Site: brandenburg
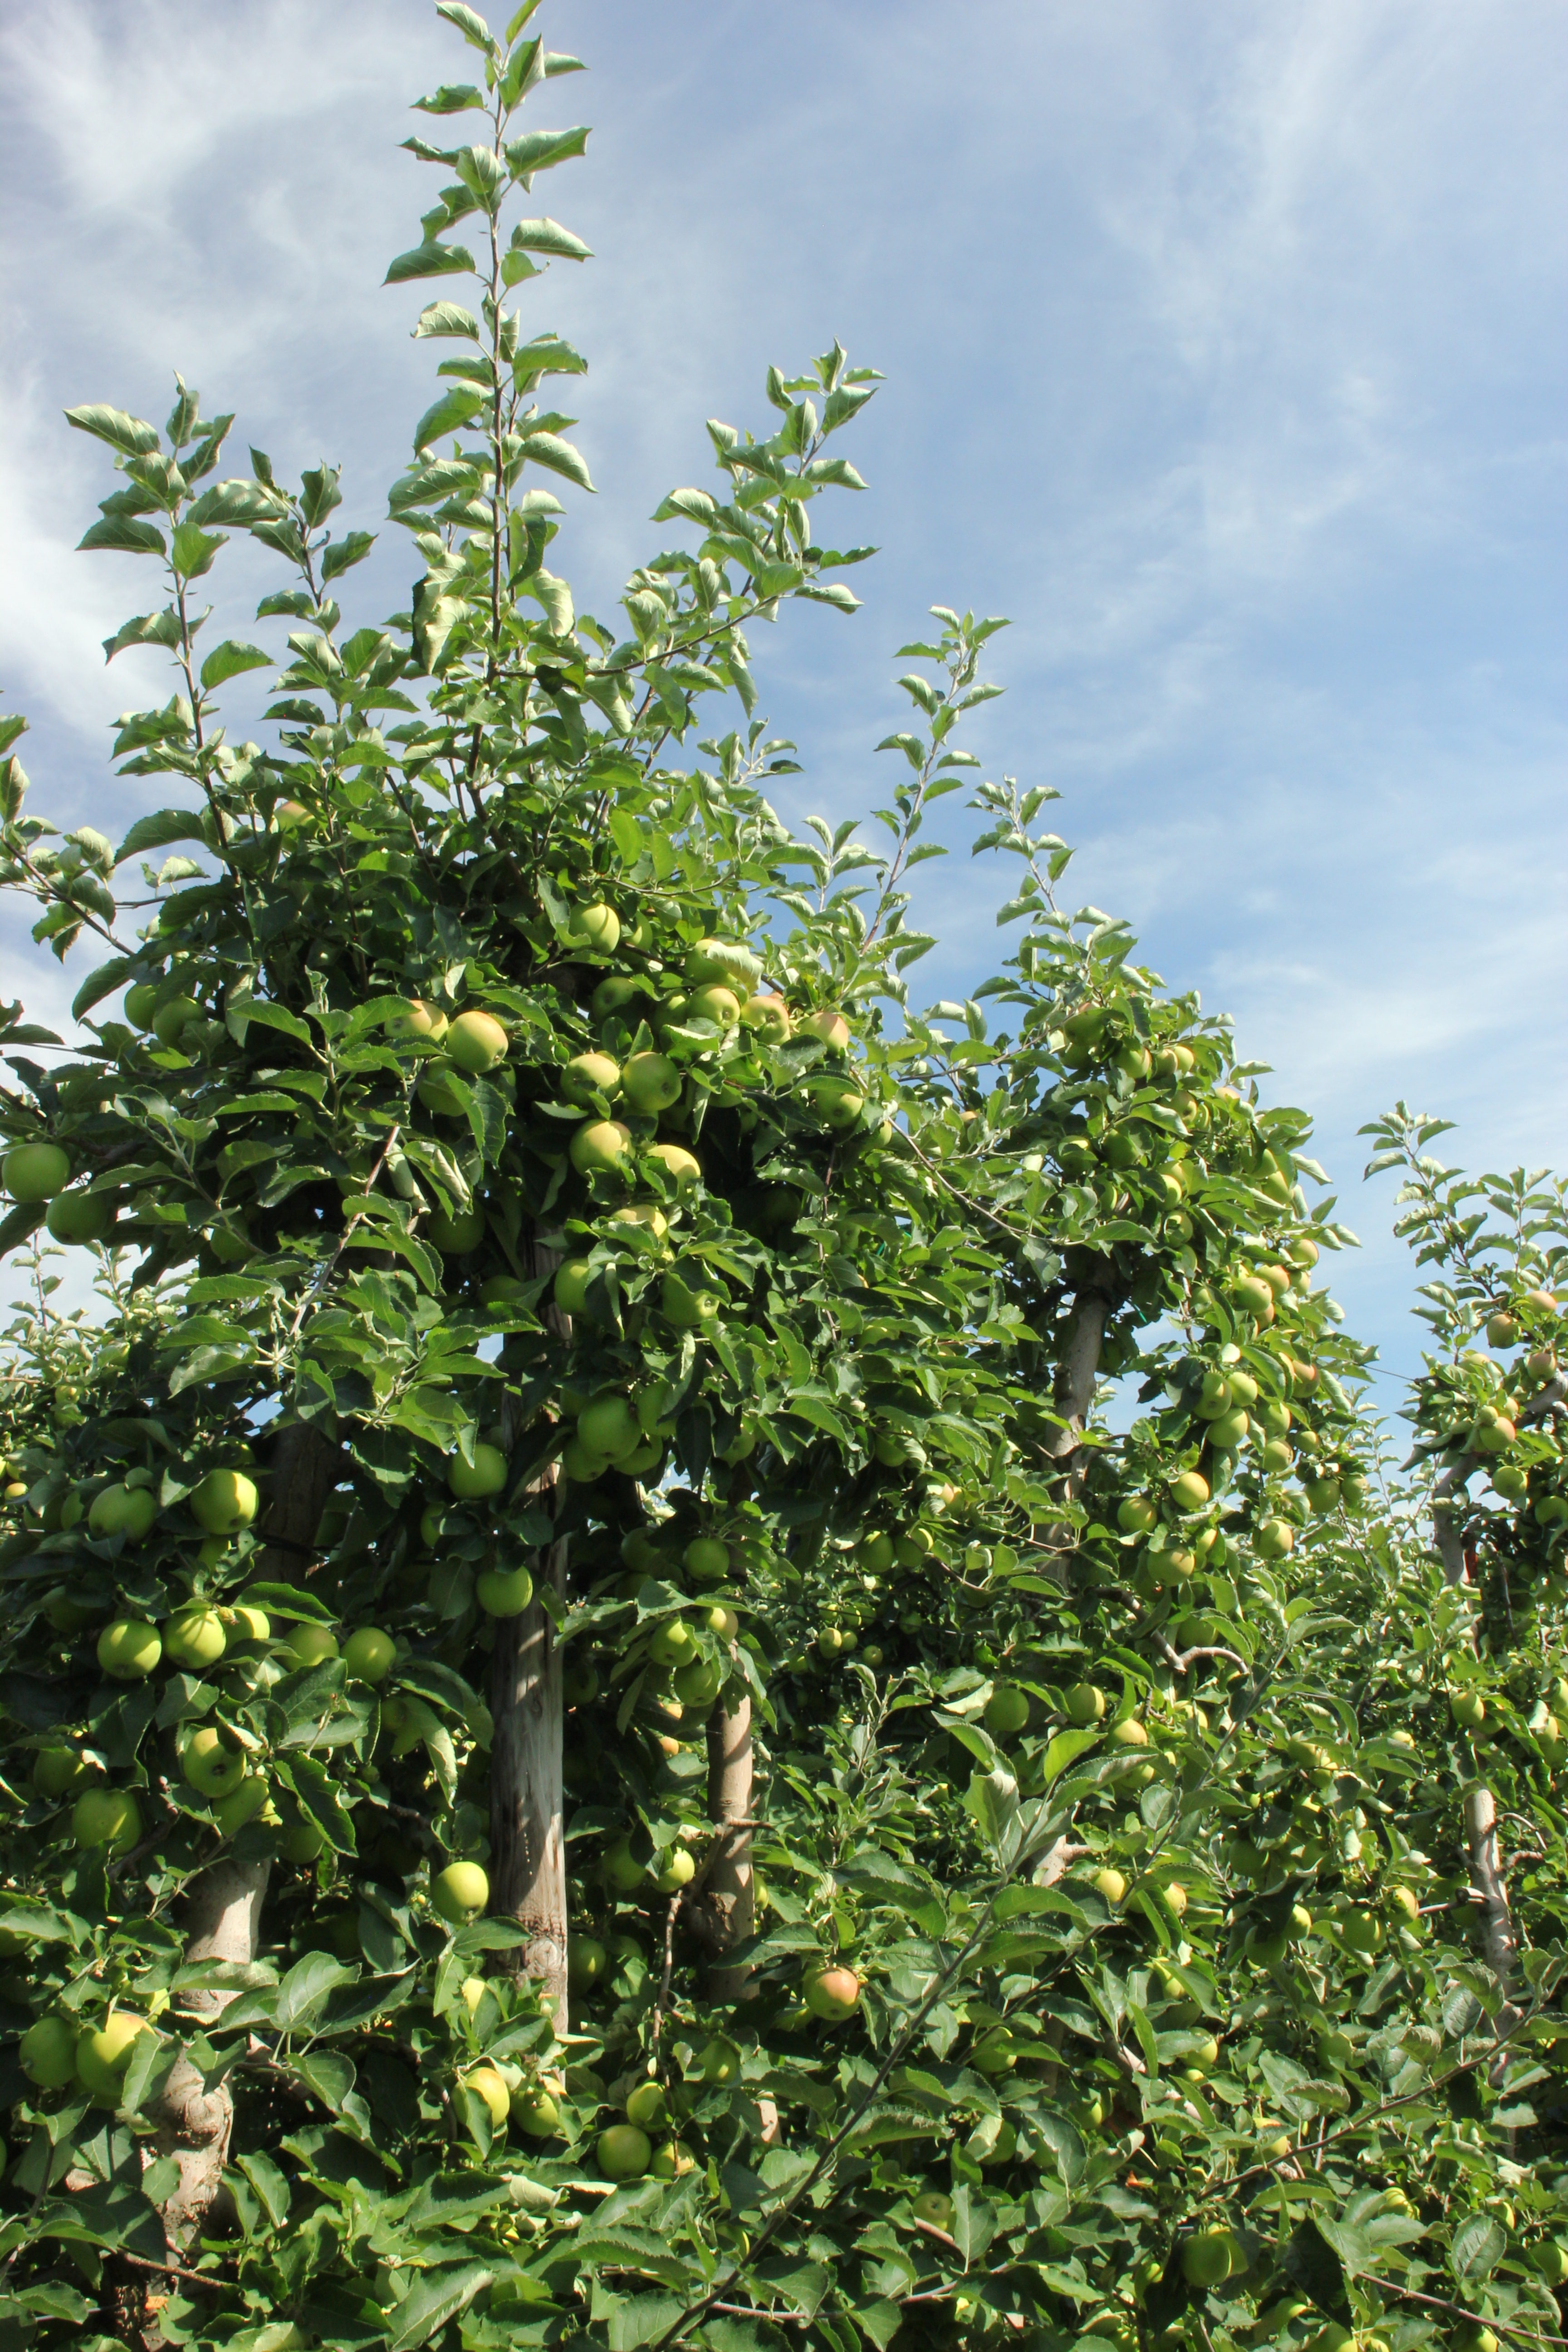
Growth stage (BBCH 77): Development of fruit